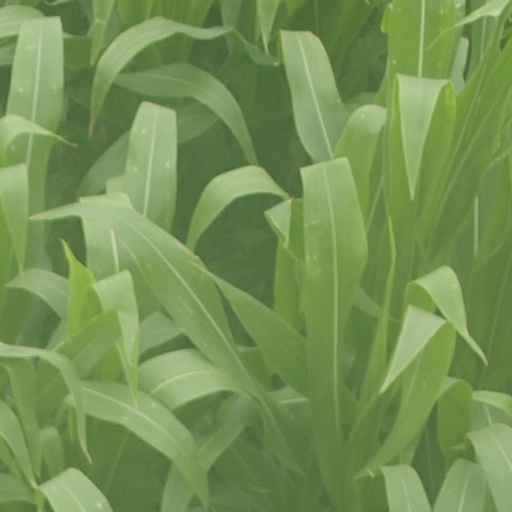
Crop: maize; corn